Curtis (crater)

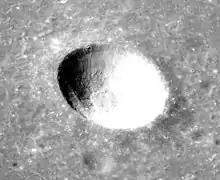
Apollo 17 image

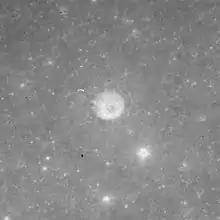
Apollo 15 image

Curtis is a very small lunar impact crater that lies in the western Mare Crisium, to the east of the crater Picard. It is a circular, cup-shaped formation that is otherwise undistinguished. It was named after American astronomer Heber D. Curtis in 1973. In the past it was designated Picard Z.